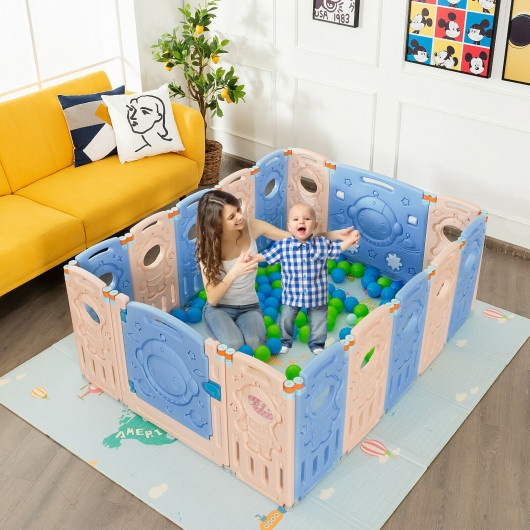
16-Panel Foldable Playpen Kids Activity Center with Lockable Door
Made of premium HDPE material the baby playpen is non-toxic and durable which can be used for a long time and is harmless to your baby. Besides the non-slip foot pads and safety locks are designed to increase security and stability. In addition there are no gaps between each panel so your baby's hands will not be caught. The baby playpen can be adjusted into various shapes to meet your requirements. Plus the baby playpen offers spacious space for your baby to learn to walk and crawl which allows you to enter the fence to play or rest with your kids. If you are looking for a product like that do not hesitate to buy it! High-quality HDPE material ensures a long service life. Adjustable shapes meet your different requirements. 16 panels provide enough space for your baby to play and rest. Non-slip foot pads increase friction and stability. Ergonomic handles for easy movement. Folding design for space-saving. A funny toy panel can attract your baby's attention. Easy to assemble with detailed instruction. Simple to clean and maintain. ● Premium Material & High Stability: Crafted with high-quality HDPE material the baby playpen is durable and non-toxic which allows your children to use it without worry. The surface has no burrs and will not be scratched. In addition non-slip pads are designed to create a sturdy base and each panel can be firmly fixed to the ground without shaking. ● Folding Design & Safety Lock: Foldable design makes it convenient for storage. You can put this baby play yard in the closet under the bed and in other corners when not in use. More the safety lock on the outside of the door prevents your baby from opening the baby playpen which improves security. ● Flexible Shape & Large Coverage: Each panel can be removed individually you can adjust the baby playpen into different shapes according to your needs. Equipped with 16 pieces of panels there is plenty of space for your baby to learn to crawl and walk which allows you to enter the fence and play with your baby. ● Funny Toy Panel & Free Your Hands: The toy panel is not only interesting but also educational. The bright color can attract your baby's attention and the rotating parts will enhance your baby's hand coordination. Plus this baby playpen allows you to complete housework while keeping an eye on your children. ● Easy to Install & Clean: Comes with detailed instruction and necessary components you can use the baby playpen immediately after a quick installation. By the way the smooth surface is easy to clean with a wet cloth which can save your effort and allows your baby to play in a clean environment. Material: HDPE Color: As picture shows Small panel size: 11.5"x 24" (L X H) Gate fence size: 23.5"x 24" (L X H) Game fence size: 23.5" x 24" (L X H) Thickness of each panel: 1.5" Net weight: 27.5 lbs Applicable age: 6 - 36 Months Box Qty: 1(May vary by batch)
Brand: Costway
Category: Baby & Toddler > Baby Toys & Activity Equipment > Play Yards